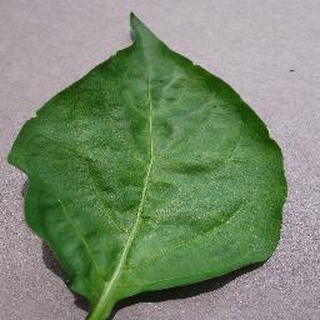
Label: healthy_bell_pepper